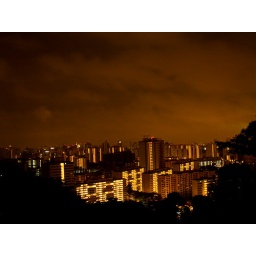
taken on top of mount faber. nice views. but pushing the bike up was a great workout in itself